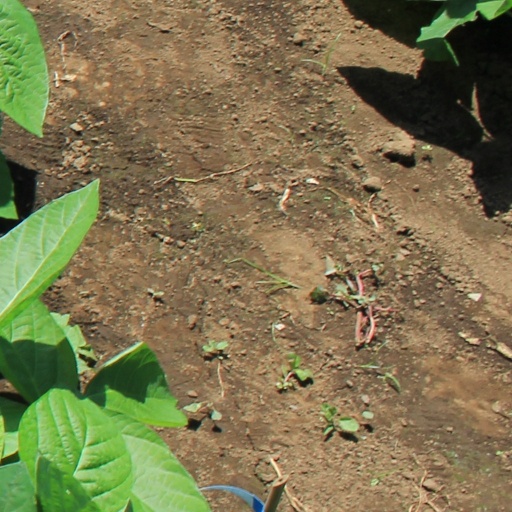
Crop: soybean